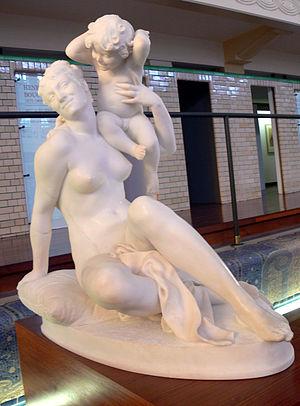
«Femme jouant avec son enfant»
Jean-Baptiste Hugues est un sculpteur français, né à Marseille le 15 avril 1849 et mort à Paris le 28 octobre 1930.